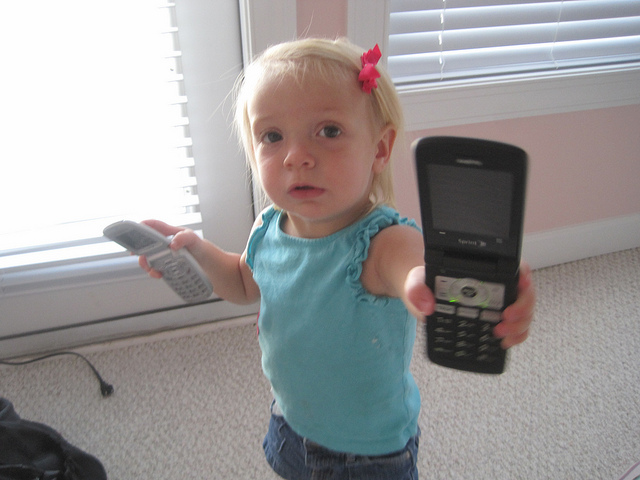
user: Given an image and a question. Answer the question in a short answer. Question: What do you do to that item before putting it in your pocket? Short Answer:
assistant: close it